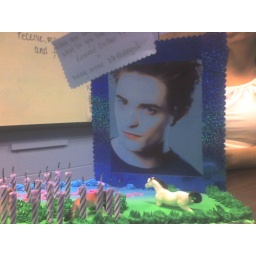
This is the cake the girls in my office got me!